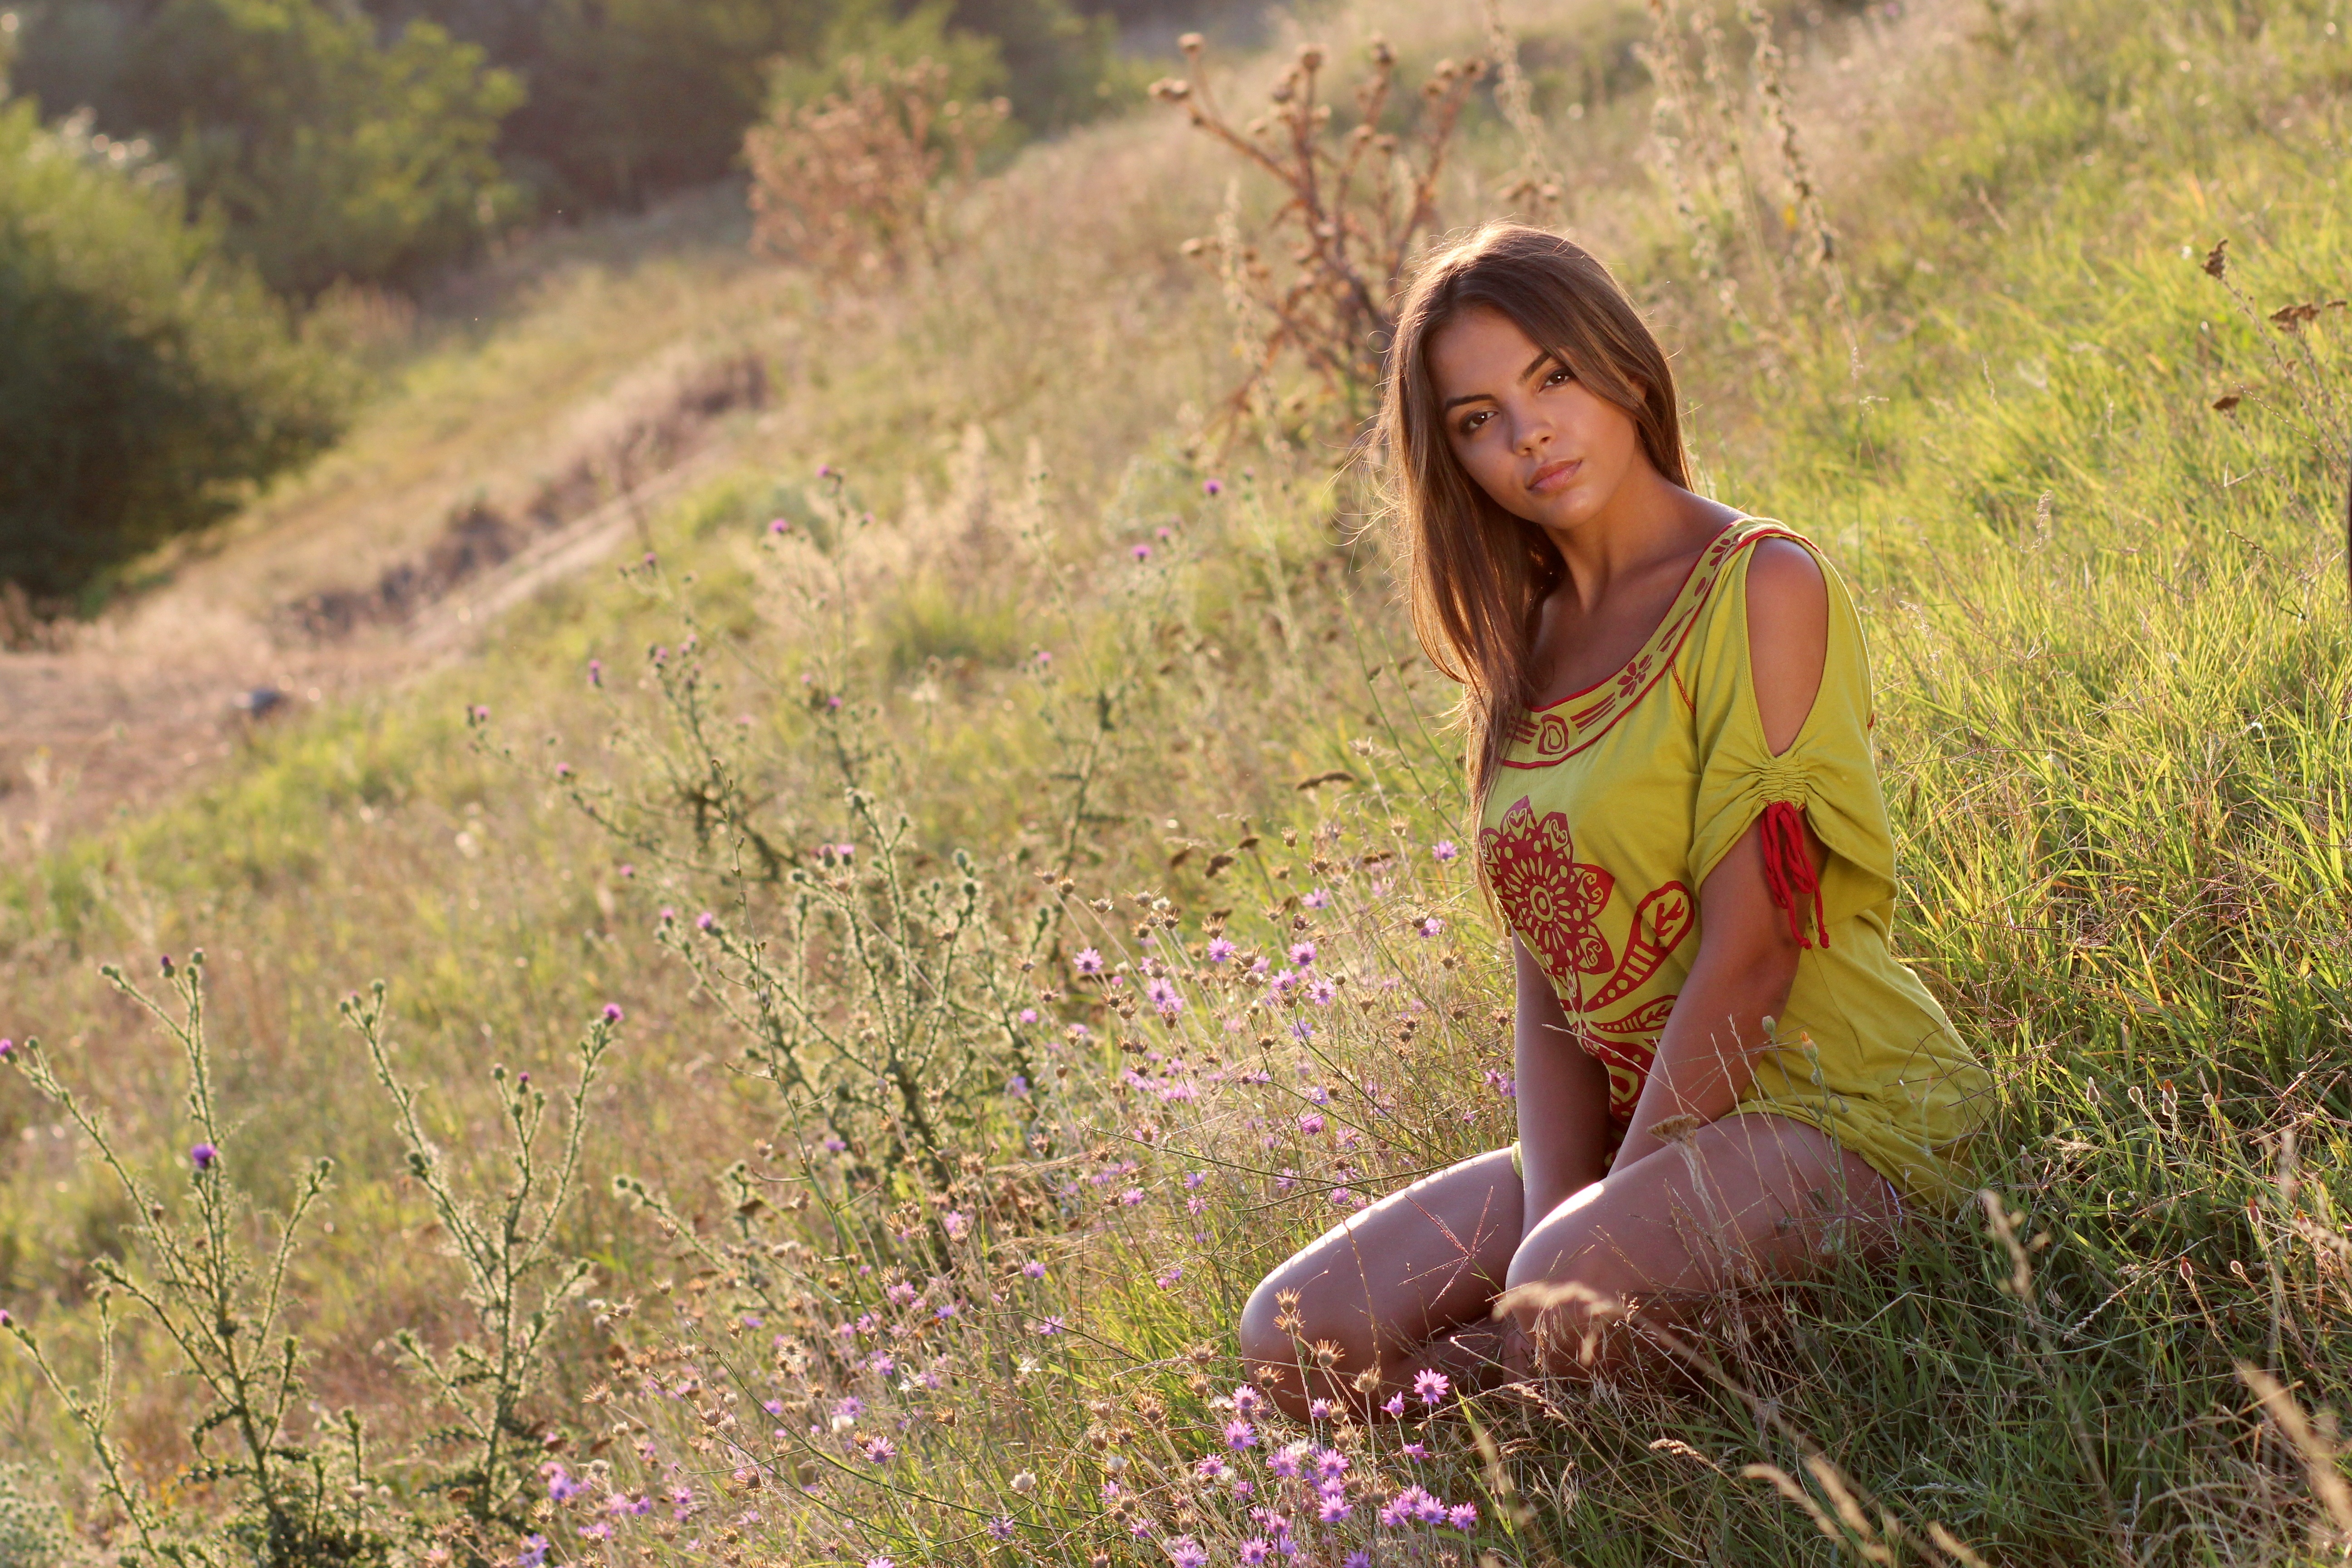
nature, grass, walking, girl, meadow, flower, in the evening, beauty, habitat, rural area, brown eyes, bfe, natural environment, grass family